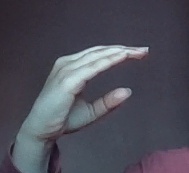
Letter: jeem